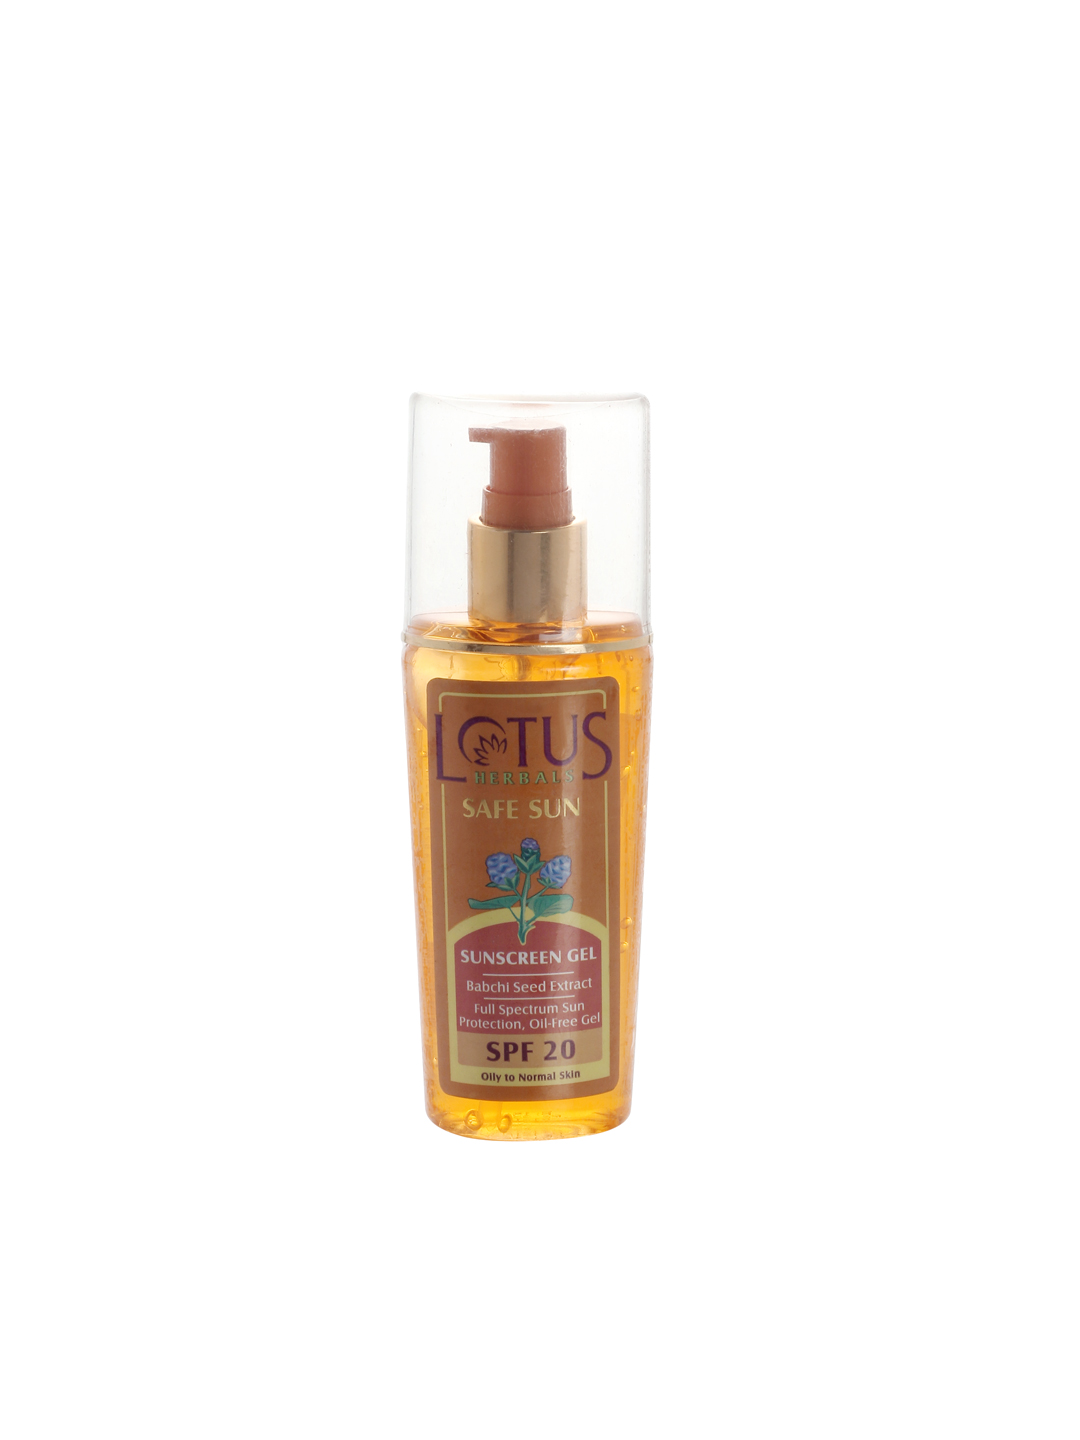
Lotus Herbals Safe Sun Sunscreen Gel
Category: Personal Care / Skin Care / Sunscreen
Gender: Women
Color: White
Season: Spring 2017
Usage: NA